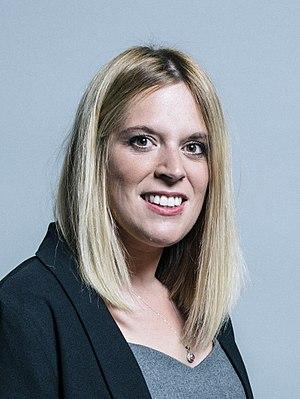
Laura Smith est une femme politique britannique appartenant au Parti travailliste qui est députée pour Crewe et Nantwich depuis 2017 en battant le sortant Conservateur Edward Timpson par 48 voix.